Carter Bridge

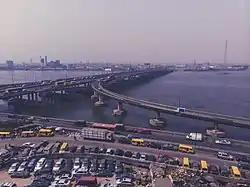

Carter Bridge built in 1901 is one of three bridges connecting Lagos Island to the mainland, the other are the Third Mainland and Eko bridges. At the time of its construction, this was the only bridge connection between the mainland and Lagos Island. The bridge starts from Iddo on the mainland and ends at Idumota area of Lagos Island.